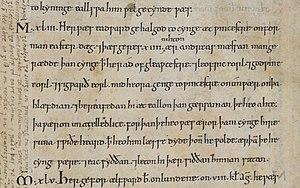
Siward est un comte anglais de la première moitié du XIᵉ siècle.